Somogyhatvan

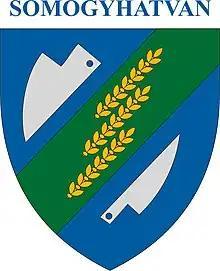

Somogyhatvan is a village in Baranya county, Hungary.